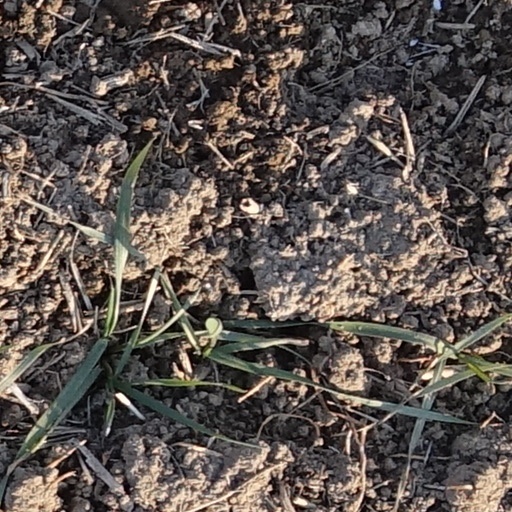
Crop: wheat